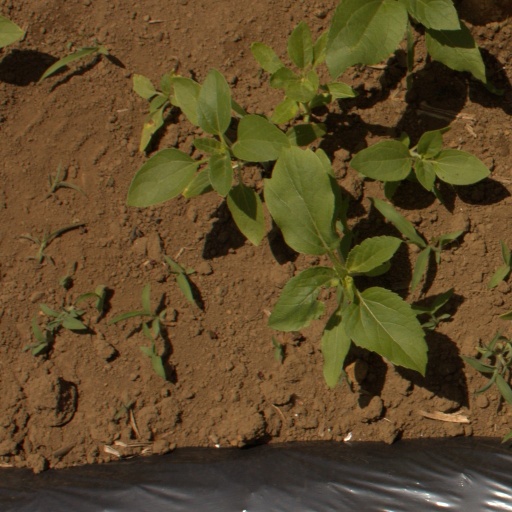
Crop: Jerusalem artichoke